Which point is corresponding to the reference point?
Reference image:
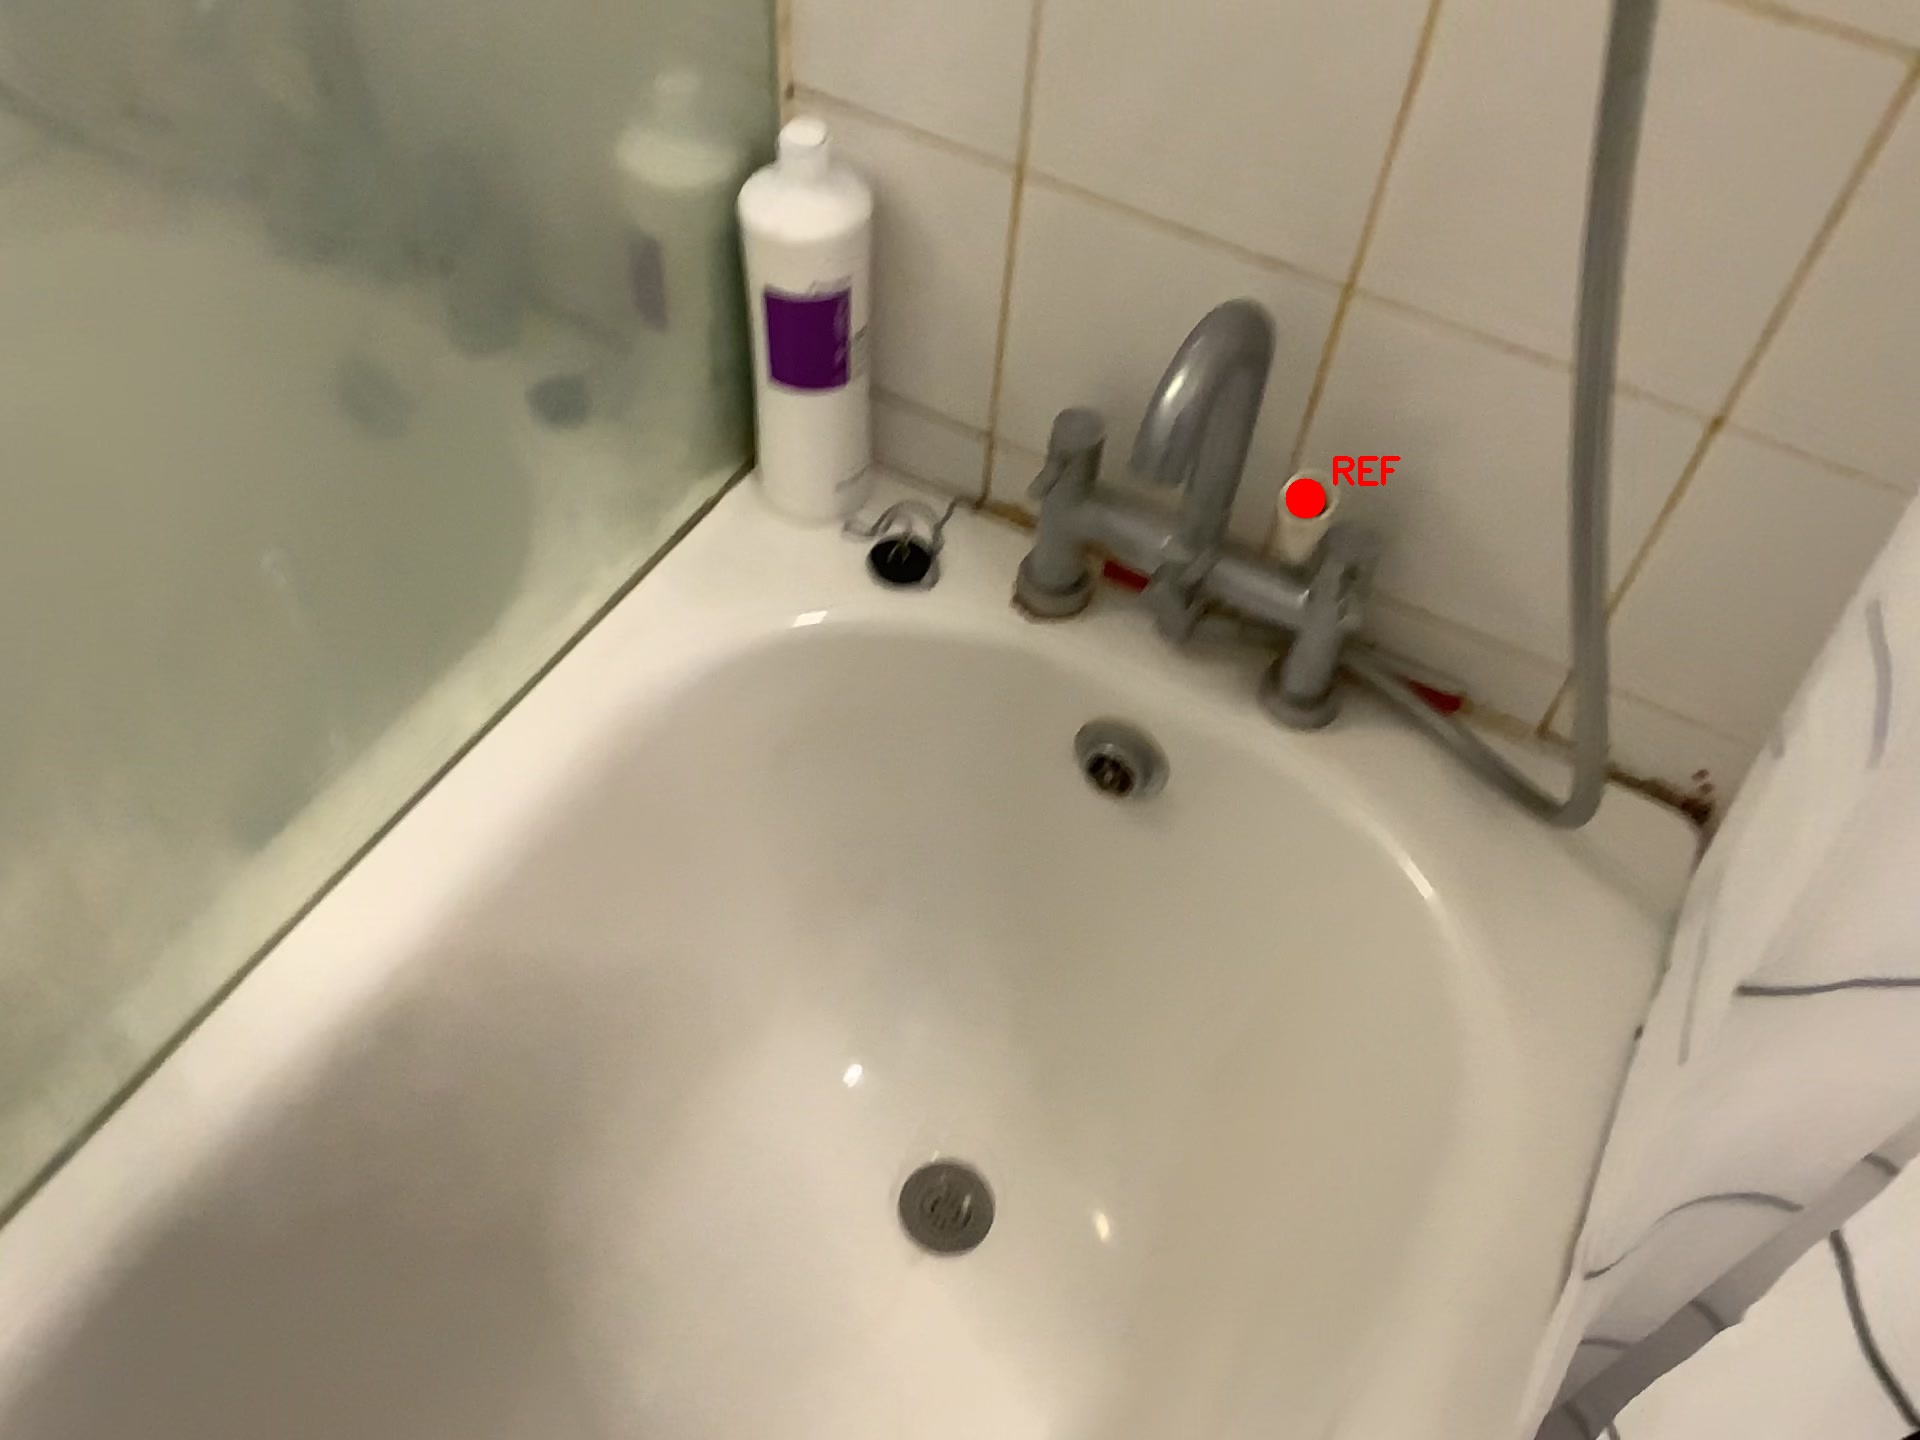
Option image:
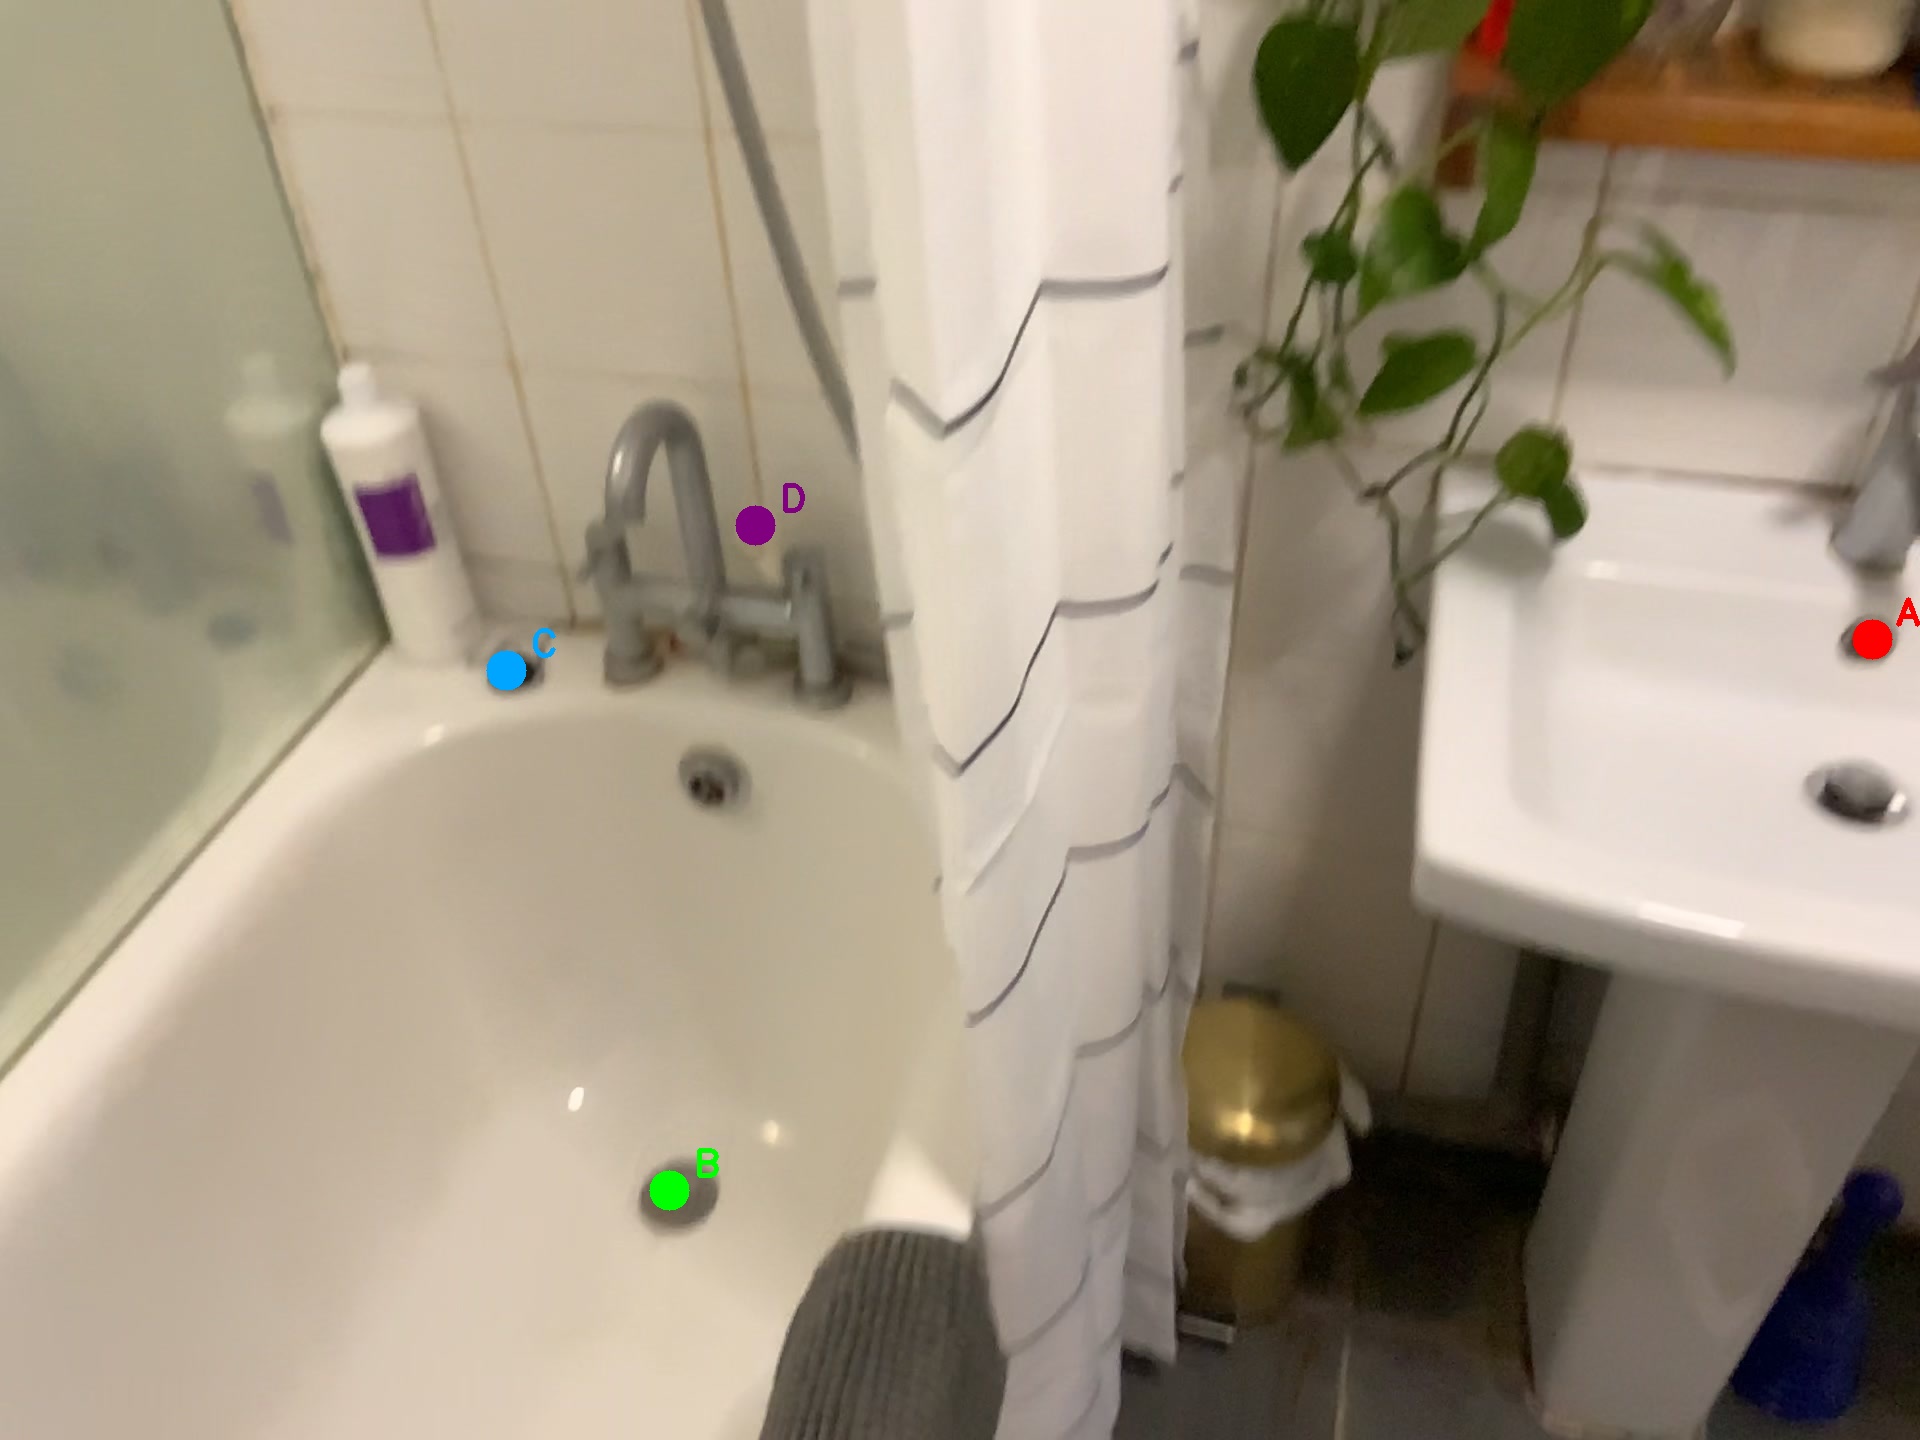
Choices:
Point A
Point B
Point C
Point D
Answer: (D)